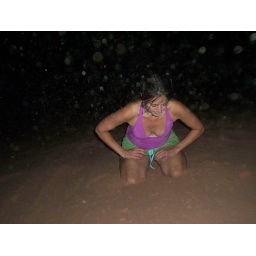
sliding down red sand dunes in southern utah.